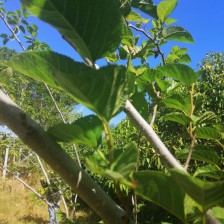
Variety: TaiwanStraberry